2008 Bihar flood

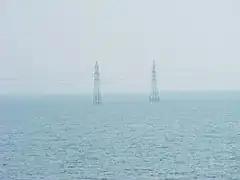
Flooded farmlands in northern Bihar during the 2008 flood

The 2008 Bihar flood was one of the most disastrous floods in the history of Bihar, an impoverished and densely populated state in India. The Koshi embankment near the Indo-Nepal border (at Kusaha VDC, Sunsari district, Nepal) broke on 18 August 2008. The river changed course and flooded areas which had not been flooded in many decades. The flood affected over 2.3 million people in the northern part of Bihar.